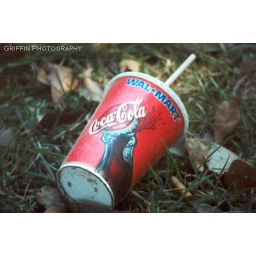
This cup was the only thing in this field that had any color to it.